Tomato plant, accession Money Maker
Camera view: vertical (180 deg); turntable rotation: 90 degrees
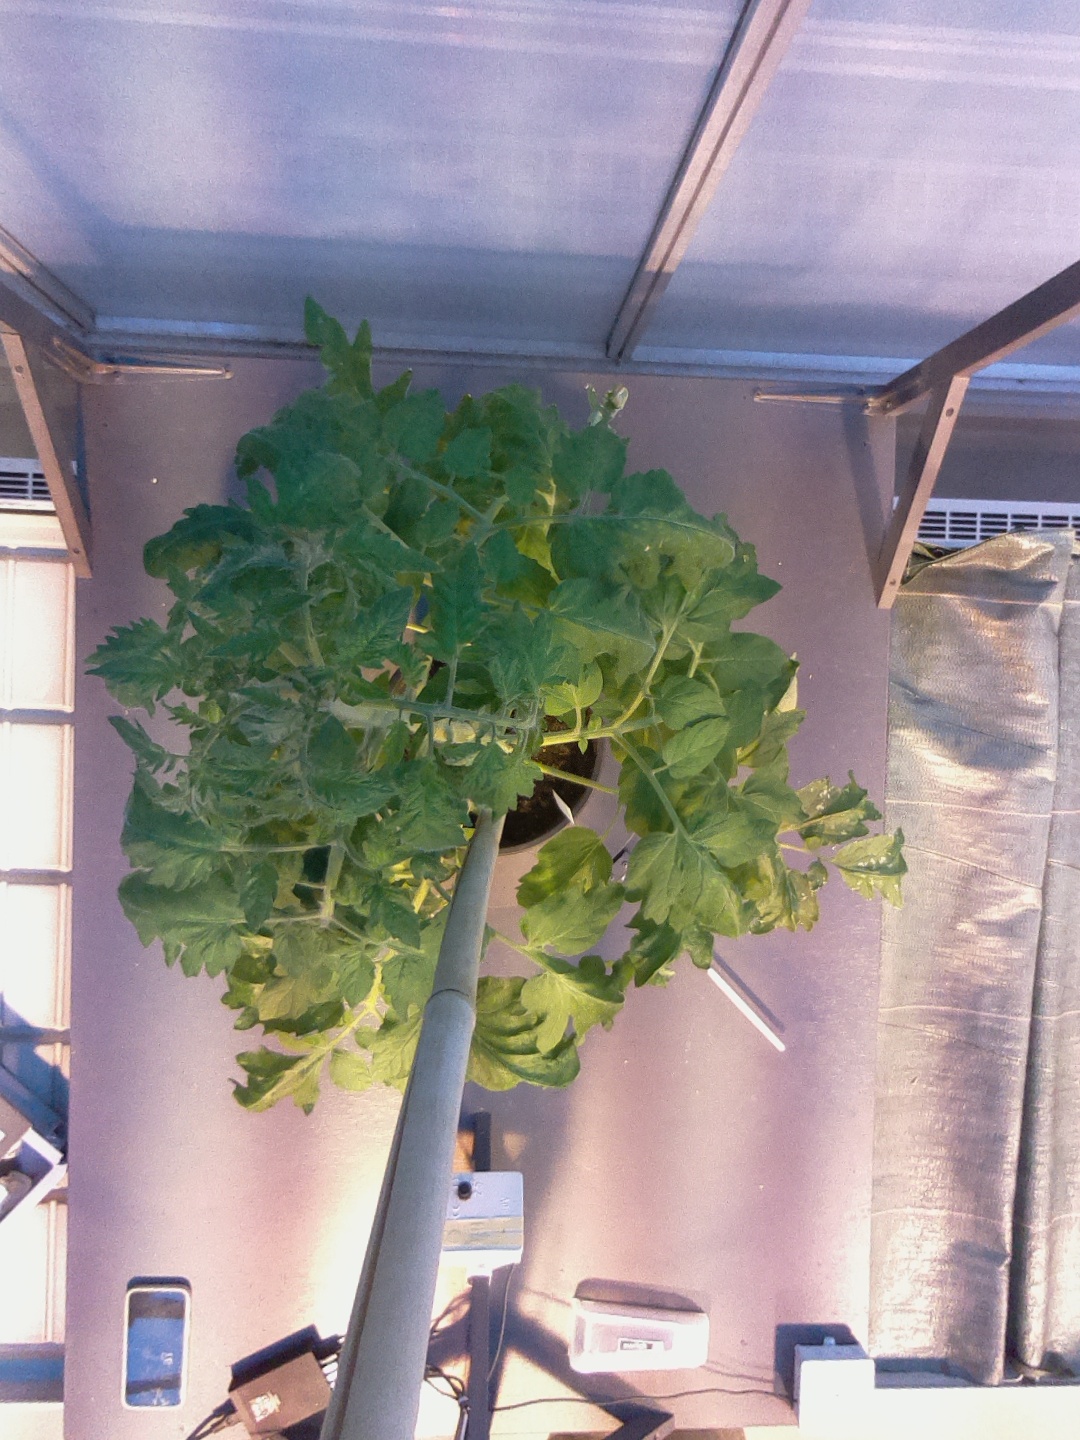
BBCH growth stage 68: Full flowering, 80%-90% of flowers open, more petals falling